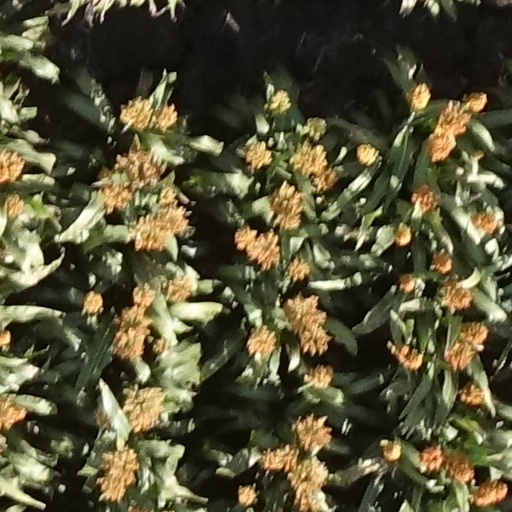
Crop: sorghum